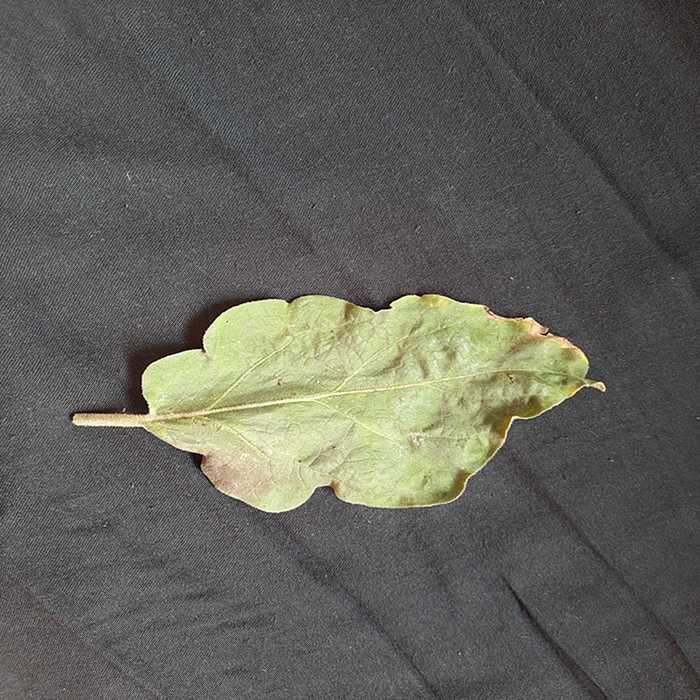
Plant: Eggplant
Label: Eggplant begomovirus